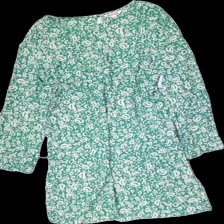
View: front
Type: Dress
Category: Children
Brand: Indiska
Colors: Green, White
Material: 100% Viscose
Pattern: Floral print
Cut: Regular, C-collar
Size: 40
Season: All
Price range: 50-100
Recommended usage: Reuse
Description: Green floral dress